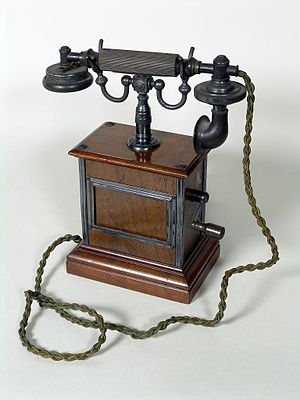
Ericsson / Grundlæggelse
An early, wooden, Ericsson telephone, made by the Ericsson Telephone Co. Ltd., of Nottingham, England, it is now in the collection of Thinktank, Birmingham Science Museum.
Ericsson er en svensk international telekommunikationsvirksomhed. Ericsson blev grundlagt i 1876 af Lars Magnus Ericsson. I nyere tid er IKT-løsninger støt blevet en større del af Ericssons produktportefølje, senest med opkøbet af Microsoft Media Room i 2012, og både konceptuelt og praktisk arbejder Ericsson med at skabe forbindelser i det moderne netværkssamfund.